William McCall (actor)

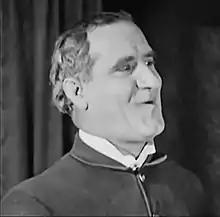
McCall in "Frauds and Frenzies" (1918)

William McCall (May 19, 1870 – January 10, 1938), was an American film actor. He appeared in more than 190 films between 1918 and 1938. He was born in Delavan, Illinois, and died in Hollywood, California.